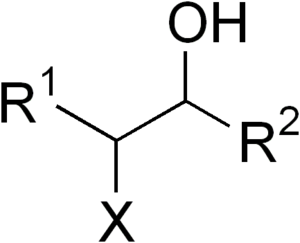
Une halogénohydrine ou un halogénoalcool est un composé organique dont l'un des atomes de carbone porte un halogénure et un atome de carbone adjacent un groupe hydroxyle.